Joe Lucey

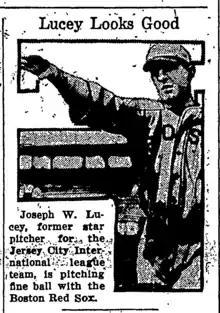

Joseph Earl Lucey [Scootch] (March 27, 1897 – July 30, 1980) was a pitcher / shortstop in Major League Baseball. Listed at , 168 lb., Lucey batted and threw right-handed. He was born in Holyoke, Massachusetts.